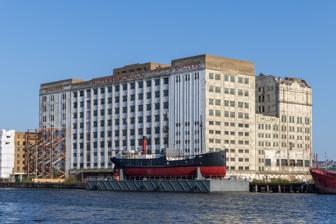
Building: Millennium Mills
Country: United Kingdom
Year built: 1905
Derelict former mill in London Millennium Mills in June 2023 Millennium Mills viewed from the northwest. The adjacent building on the left is the former Rank Hovis Premier Mill Millennium Mills, London, United Kingdom, 2018 The Millennium Mills is a derelict turn of the 20th century flour mill in West Silvertown on the south side of the Royal Victoria Dock , between the Thames Barrier and the ExCeL London exhibition centre alongside the newly built Britannia village, in Newham , London, England. The Mills are currently undergoing a major renovation as part of a £3.5billion redevelopment of Silvertown . Along with Millennium Mills, there remains a small section of the now destroyed Rank Hovis Premier Mill and a restored grade II listed grain silo , labelled the 'D’ silo. Described by the Evening Standard in 2009 as a "decaying industrial anachronism standing defiant and alone in the surrounding subtopia", the Millennium Mills has become a well-loved icon of post-industrial Britain and has made its way into many aspects of popular culture, being used as a backdrop in films and television shows such as Ashes to Ashes , London's Burning and Derek Jarman's The Last of England . Millennium Mills is also a destination for Urban Explorers despite high security, dangers of structural weakness, ten-storey drops and asbestos, and there are many reports and internal photos of the site. History Rebuilt Millennium Mills, 1934 Main centrifugal dressing machine floor, Spiller's Millennium Mills, Royal Victoria Dock, London, 1934 During the early half of the 20th century, the Royal Victoria Dock became an essential part of industrial Britain and London's largest centre of flour milling . The rail and water transport links made it an ideal location for business as well as a centre for international trade and commerce. The Cooperative Wholesale Society (CWS) was the first of the large nationwide milling companies to establish a flour mill in the area, with the opening of the Silvertown confectionery in 1901. Joseph Rank Limited would soon follow with the establishment of the Premier Mill at the Royal Dock in 1904. Vernon & Sons were the last to set up in the area when they built Millennium Mills. These mills, operated by Britain's three largest milling companies, converted imported grain from overseas into flour for the London market and were the first in the Port of London designed to take imported grain direct from the ships. Millennium Mills was designed and built by millers William Vernon & Sons of West Float , Birkenhead in 1905 with construction overseen by W. A. Vernon, the principal's son. The mills were extensive, featuring two plants, equipped by Henry Simon Ltd, that had a capacity of 100 sacks per hour. W. A. Vernon described the mills in a single word as "palatial". Vernon and Sons named the mill after their most successful product, a flour variety which they called "Millennium Flour" after winning the "Miller Challenge Cup" at the 1899 International Bakers Exhibition. The flour had been selected from "the best wheats of the world" and was put through a carefully designed industrial process. The victory gained Vernon and Sons "world-wide fame" and dominance in the English flour market. Millennium Flour was aimed at the rising 20th-century masses, proving particularly popular in the mining districts, where it was known to make "beautiful white bread sandwiches". The erection of Millennium Mills at the Royal Victoria Dock meant that this new flour could be brought to the Southern England market. ...from the flour mills, where several hundred girls had been at work, came flying showers of millions of tiny particles of light as though a sweeping storm of sleet had become incandescent. No doubt these tiny specks were the glowing ashes of a myriad grains of wheat carried up into the sky by waves of flame. It was like a golden rainstorm. — JJ Betts, former fireman, account of the Silvertown explosion All of these mills were partially destroyed in 1917 by the Silvertown explosion at Brunner Mond 's munitions factory on the North Woolwich Road that was manufacturing explosives for Britain's World War I military effort. The Brunner Mond works was about 100 yards east of where Millennium Mills stood, and the adjoining grain silos and flour warehouses were amongst the 17 acres of buildings that the Port of London Authority estimated were affected. In 1920, Vernon & Sons was taken over by Spillers Limited at which time the Millennium Mills was acquired. Spillers was an established flour milling business founded in 1829, which subsequently went into the production of dog food and animal feeds by 1927. The Spillers name remains prominent on the east and west wings of the building. Millennium Mills was rebuilt as a 10-storey concrete art deco building in 1933. Many port mills throughout the country sustained severe damage from bombing in the Second World War ; almost 75 per cent of the national capacity was concentrated at the ports, which made them primary targets for air attacks. In London, Spillers' Millennium Mills as well as Rank's Premier Mills were substantially destroyed. Between 1945 and 1950 the ports underwent large-scale post-war reconstruction despite a deficit of raw materials and strict licensing. At this time Millennium Mills was rebuilt, including a windowless steel-framed infill on the west side, and was in operation by September 1953. Closure and early restoration attempts Millennium Mills frontage in 2009 The Royal Docks closed in 1981, and many businesses relocated to Tilbury . The London Docklands Development Corporation (LDDC) was in discussion in the 1990s with the Zoological Society of London for a public aquarium on the site of the former CWS mill, but funding for it was difficult to find and the idea was eventually shelved. The Rank and CWS mills were demolished by the LDDC in the 1990s, along with the Millennium Mills' B and C silos. The D silo to the south is Grade II listed . Millennium Mills itself is locally listed by Newham Council . In 2001 a project was proposed for the redevelopment of the former docklands area with a planning request being submitted to the Local Authority in 2003. By 2007, a £1.5 billion building scheme had been approved to convert the 24 hectares (59 acres) site into a mixed use development with residential, commercial , leisure and public areas. It was estimated that the scheme would be one of the largest urban regeneration projects in Europe, creating 2,000 jobs. The scheme was set to deliver 4,900 waterfront homes, with the intention of converting the Mills themselves into 400 luxury loft-style flats called Silvertown Quays . The development was also to include a new aquarium for London called Biota! , designed by Terry Farrell and Partners . The building scheme was supported by a partnership between the landowner, the London Development Agency (LDA), joint developers Silvertown Quays Limited (SQL) and the Japanese developer Kajima Urban Development International with financial backing by the Bank of Scotland . The first phase of the redevelopment was to see the Millennium Mills building developed into flats, with the demolition of the eastern and western wings, including the remains of the Rank Premier mill, leaving the main block of Millennium Mills, plus the south-western extension as a standalone tower. Planning approval was granted in 2007. However, no date was decided for work to commence. Like a booby-trapped House of Horrors, danger awaits their every step in Millennium Mills. The rotten floors are comparable to thick slices of Emmenthal, riddled with pigeon faeces and yawning holes (where machinery has been removed) that drop eight or nine storeys in some places. — Christian Koch, "Urban explorers – the thrillseekers infiltrating unseen London" In 2009, the LDA, having seen no progress on the project, served termination notices to the SQL, setting a deadline of the 13 February 2010 for the company to secure sufficient funds for the project. When the termination notice expired and the funds were unable to be raised the LDA ended their agreements with the SQL and the Silvertown Quays development was officially cancelled. Despite discussion with SQL's main backer, the Bank of Scotland, and a new plan and revised timetable for the regeneration of the site, the London Development Agency concluded that it could not accept the new proposals. Architects Journal suggested that the area could be incorporated into a larger masterplan for the docks as part of a wider Royal Docks masterplan housing up to 30,000 people. Around 2011, the building remained derelict and was a destination for Urban Explorers who entered the site at high risk. There are many reports and internal photos of the site in this state. The Millennium Mills and Silo D site area was redeveloped as the London Pleasure Gardens and opened in 2012 to coincide with the London Olympics. Due to remain open for 3 years hosting music and arts events, the site encountered difficulties from its initial opening with negative reviews labelling the site as unfinished and unsafe with some of the advertised buildings absent and the area mostly devoid of greenery. Later events such as the Bloc Festival suffered from overcrowding and the planned number of visitors coming from the ExCeL London exhibition centre during the London 2012 Olympics never materialised. The site subsequently went into administration after only 5 weeks costing Newham council £4 million. Redevelopment On 21 April 2015, Newham Council gave planning permission to The Silvertown Partnership for a new £3.5billion redevelopment of the area, including Millennium Mills. The building will become a centre for start-up businesses. Part of Pontoon Dock itself will be filled in so that the land can be developed. Work began in January 2015 to clear the building of asbestos , following an initial £12million grant from the government. To mark the grant, communities minister Penny Mordaunt MP and the deputy mayor of London for housing, Richard Blakeway , paid a visit to the 62 acre site. Speaking on the site, Penny Mordaunt MP said "There will be a lot of people working here who will be able to live in the area. This iconic building will be the centrepiece of a thriving new business district that will create thousands of new jobs and bring prosperity back to the docks." The Mayor of London Boris Johnson said of the renovation: "The restoration of this great industrial monolith is another vital ingredient in the regeneration of London's historic Royal Docks . We want to return this site to its former glory, supporting business and enterprise and breathing new life into an area of the capital that has been dormant for decades." In September 2015, the mills were open to the public as part of the Open House London weekend in which visitors were able to tour the sixth floor of the East wing, tenth floor of the main building, the East roof top and the Rank Hovis mill. As of September 2015, the Millennium Mills have been cleared of internal machinery and grain chutes which posed an asbestos risk, though the removed artefacts are planned to be donated to artists to use. Popular culture The location has featured in various media. In 1985, the former CWS mill nearby was used in the Terry Gilliam 's dystopian film Brazil . The interior featured as the 'Department of Records', a vast clerks pool where the character Sam Lowry worked, and the deserted corridors of the 'Expediting Department'; the grim passageways and stairwells, as well as the exterior, served as 'Shangri La Towers', the Buttle family's tower block . Derek Jarman's The Last of England In 1987, British film-maker Derek Jarman released his self-shot avant-garde film The Last of England , which featured Millennium Mills as a key location. There was only one week of formal shooting for the film which occurred in November at the Royal Docks, an area Jarman described as "miles of desolation with the odd post-modern office building." In one scene it shows characters dancing on the roof of the empty Millennium Mills building. British writer and psychogeographer , Iain Sinclair talks about the use of Millennium mills in Derek Jarman's film, describing it as having "been christened by William Blake and delivered by Albert Speer "; the English Romantic poet and Adolf Hitler's chief architect. Sinclair goes on to call the mills "the perfect symbol for a cinematic endgame." In another piece of writing, Sinclair analyses Jarman as a man who "saw the downriver reaches of Silvertown, with its abandoned flour mills, as a site for dervish dances and the rituals of a punk apocalypse ." Millennium Mills as a backdrop to the spectacular lighting and fireworks at the concert Jean-Michel Jarre's Destination Docklands Jean-Michel Jarre had the Millennium Mills painted white as a surface for projection of lighting effects for his 1988 show Destination Docklands . It formed one side of the backdrop, with the CWS mill in the centre and a screen supported by scaffolding on the other side. The concert coincided with the release of his album Revolutions which dealt with the theme of the Industrial Revolution and the transition to the Information Age , themes that resonated with the abandoned docklands; Jarre described the event as "a concert dealing with architecture". Other media Millennium Mills was a recurring filming location for the British TV series Ashes to Ashes (2008–2010). It appears as one of the first locations in the series in Episode 1 . The show is set in the 1980s, and using the Mills sets the scene for the London landscape of the show before the construction of the Millennium Dome dominated the East London skyline. At the start of the 1980s the industrial East End had yet to start its transformation at the hands of the London Docklands Development Corporation , which was founded in 1981. The mills also served as the location of a rescue 'shout' in the third episode of the fifth series of London's Burning . The mills appear as the setting for the "Abandoned Mill" mission in Splinter Cell: Blacklist , although the game names them as "Lansdowne Mills". Millennium Mills was used as a location in the 2010 film Green Zone where the "desolate East London mill" provides the setting for Saddam Hussain's maze of tunnels and bunkers, and in the 2012 urban thriller film Twenty8K . The mills also appear as the setting for a number of music videos, including " Ask " by The Smiths (1986) filmed by Derek Jarman on the north side of Royal Victoria Dock, " The Box " by Orbital (1996) featuring Tilda Swinton , " Fluorescent Adolescent " by the Arctic Monkeys (2007), " Take Back the City " by Snow Patrol (2008), "Build A Fire" by Lamb (2011), and " Every Teardrop Is a Waterfall " by Coldplay (2011). In 2013, the Millennium Mills was used to shoot scenes for the movie adaptation of The Man From U.N.C.L.E. It was also used for Danny Boyle 's 2013 film " Trance ". In 2016, the Millennium Mills was used for the shooting of a part of "YouTube Rewind: The Ultimate 2016 Challenge". The video by YouTube Spotlight was filmed in four different cities, so approximately a quarter of the video was filmed there. The Millennium Mills also appeared in the 2017 live-action animated comedy film Paddington 2 . The mills also appear briefly in the 2018 Netflix television drama The Innocents . In 2018, the Millennium Mills was used to shoot scenes for the TV series Informer . In 2020, it appeared in episode 1 of the IMDb series Alex Rider , starring Otto Farrant and Brenock O'Connor . In 2022, it appeared in the film The Batman by Matt Reeves . References